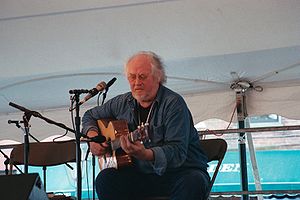
John Renbourn
John Renbourn på scenen i ‘’ the Custom House Square stage” ( New Bedford Summerfest 2005).
John Renbourn var en engelsk folkemusiker og stiftende medlem af bandet Pentangle. Han opnåede en fremtrædende plads i London i 1960'erne, først som elektrisk guitarist og backing musiker for bl.a. blues- og gospel sangerinden Dorris Henderson, senere som akustisk guitarist samt singer-songwriter. Sammen med vennen Bert Jansch optrådte han i bl.a. klubber og pubber i London fra 1963, og de dannede i 1967 Pentangle, som var en fremtrædende gruppe i genoplivningen af den britiske folkemusik i 1960'erne. Sideløbende arbejdede han som solist i folkemusikklubber og indspillede flere solo albums, ligesom han samarbejdede med andre musikere som Anne Briggs. Efter opløsningen af Pentangle i 1973 fortsatte han både som solist og i forskellige samarbejder med bl.a Stefan Grossman i 1980’erne og blues guitaristen Wizz Jones fra omkring år 2012. Han var aktiv som musiker helt frem til sin død. Dagen før han blev fundet død i sit hjem, skulle han have optrådt i Glasgow, men han mødte aldrig frem .Ifølge de engelske medier døde han af et hjerteanfald.